118th Airlift Squadron

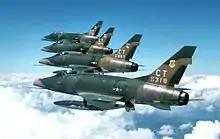
118th Tactical Fighter Squadron – F-100D Formation, 1975

The Connecticut Air National Guard was re-activated on 1 November 1952 with the end of the unit's federalization period. The 103d was re-activated as a Fighter-Bomber Wing being Tactical Air Command-gained. However, Air Defense Command remained as a secondary mission.